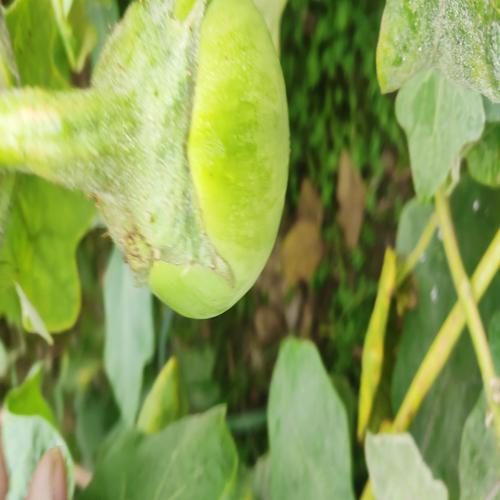
Label: Healty Brinjal